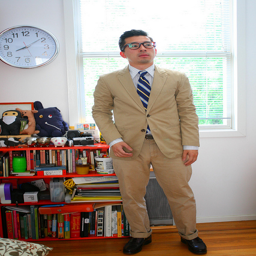
A hipster standing in a room next to a clock.
A man in a beige suit with a tie in a room with books.
Adult male wearing a suit posed in front of a window.
a man in a suit standing in a child's room
A man wearing a suit poses in front of a window and full bookcase.